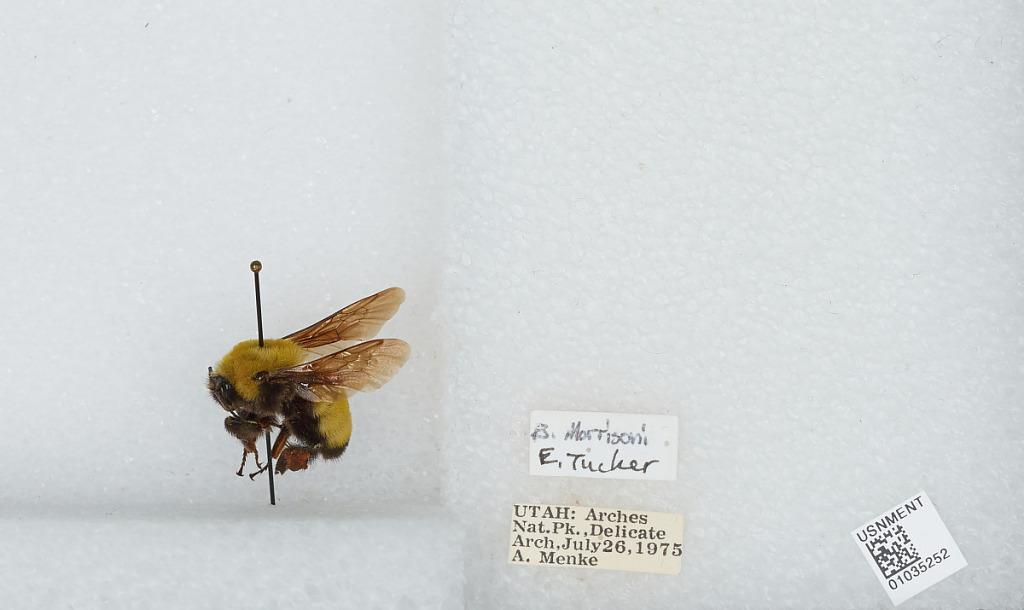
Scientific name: Bombus (Separatobombus) morrisoni Cresson
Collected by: A. Menke
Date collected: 1975-7-26
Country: United States
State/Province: Utah
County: Grand
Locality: Delicate Arch in Arches National Park
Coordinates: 38.7436, -109.499